J. J. Thomson

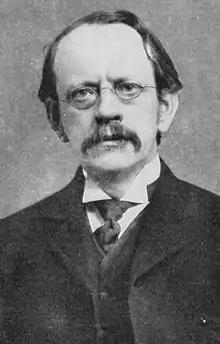
Thomson in 1915

Sir Joseph John J. J. Thomson (18 December 1856 – 30 August 1940) was an English physicist who received the Nobel Prize in Physics in 1906 "in recognition of the great merits of his theoretical and experimental investigations on the conduction of electricity by gases."